Nathaniel Persily

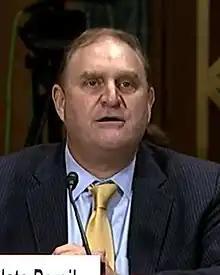
Persily in 2022

Nathaniel Persily is the James B. McClatchy Professor of Law at Stanford Law School, where he has taught since 2013. He is a scholar of constitutional law, election law, and the democratic process.